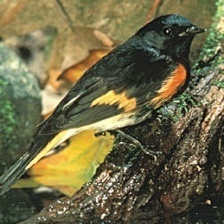
Species: AMERICAN REDSTART
Scientific name: SETOPHAGA RUTICILLA